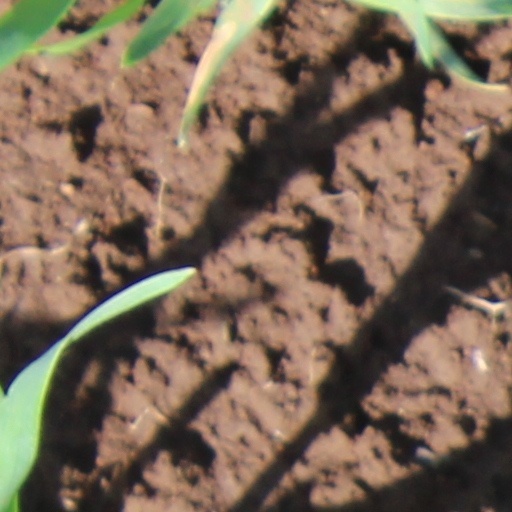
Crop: wheat